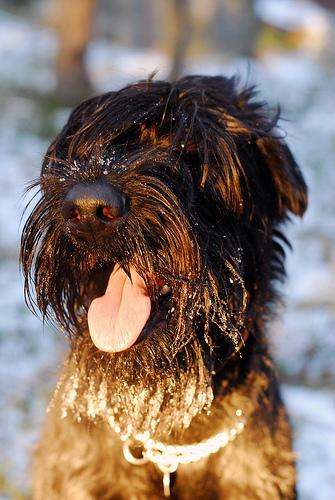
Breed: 232-n000089-giant_schnauzer